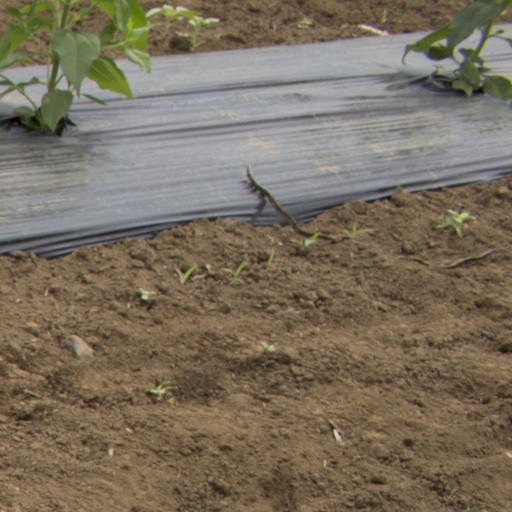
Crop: Jerusalem artichoke